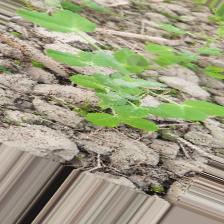
Label: Powdery Mildew